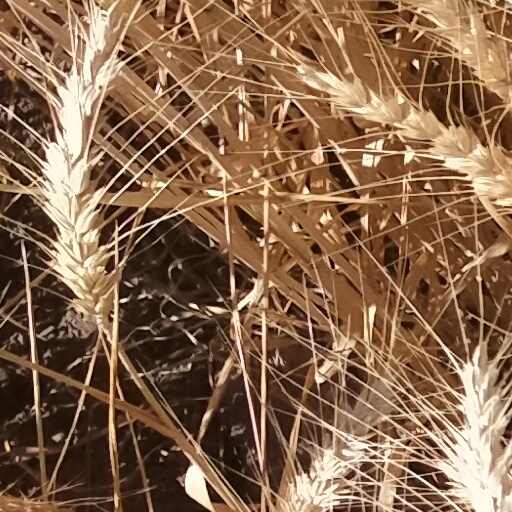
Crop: wheat